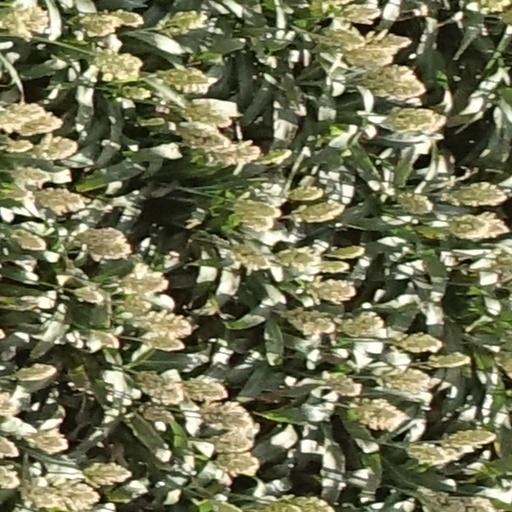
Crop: sorghum